Euro area crisis

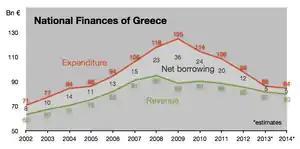
National finances of Greece, 2002-2014

According to Keynesian economists "growth-friendly austerity" relies on the false argument that public cuts would be compensated for by more spending from consumers and businesses, a theoretical claim that has not materialised.